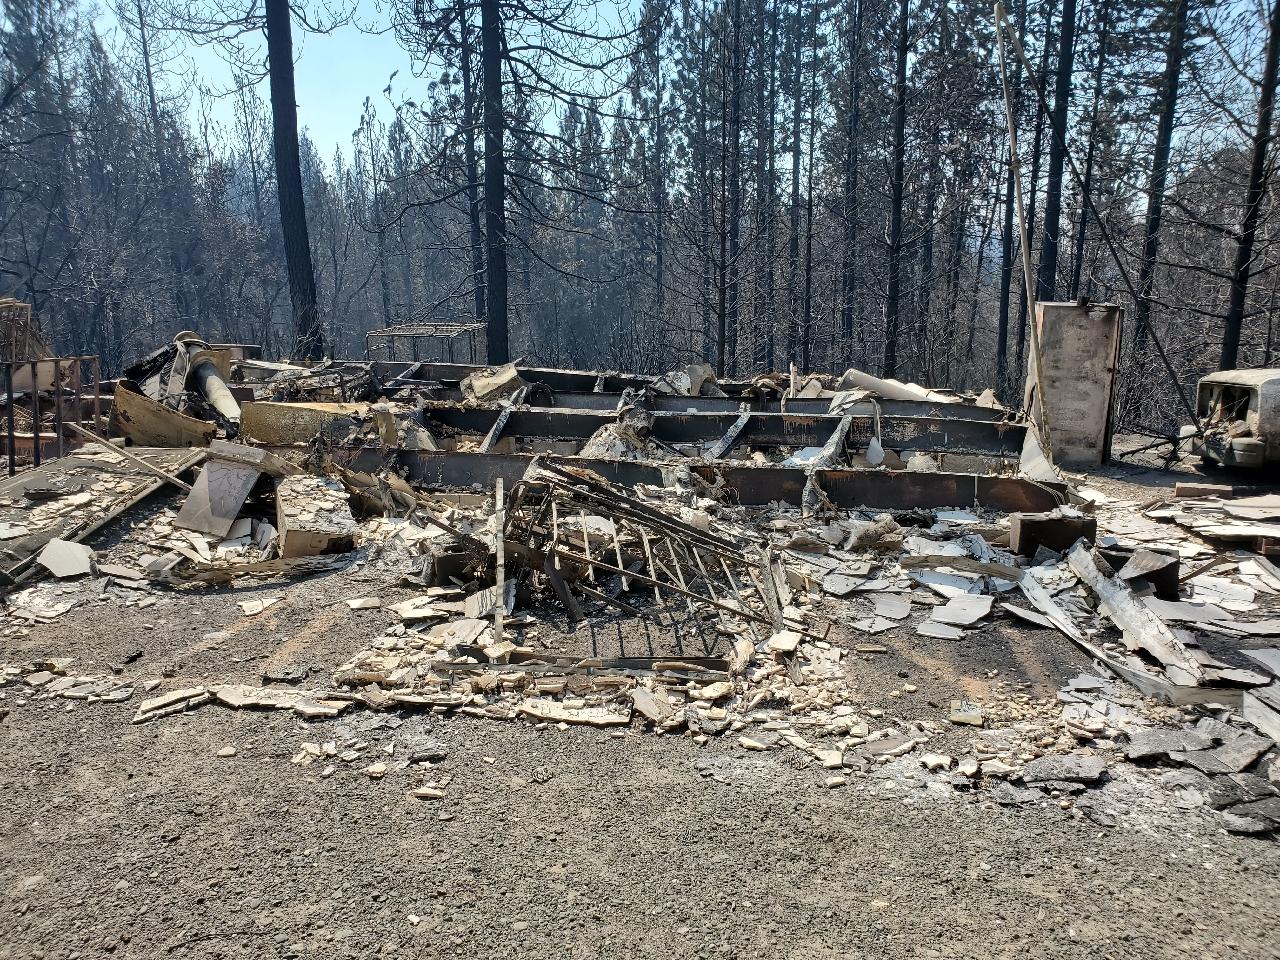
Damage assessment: destroyed